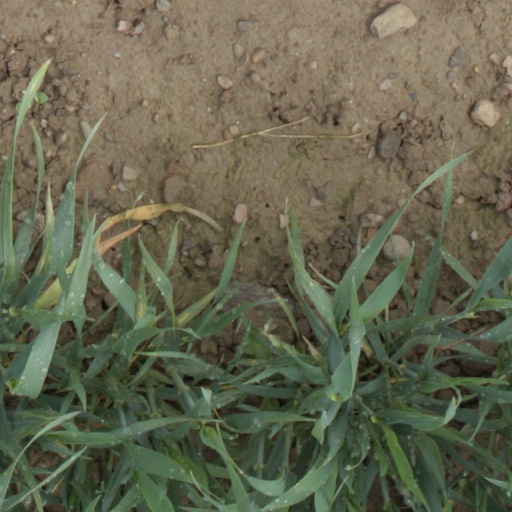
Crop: wheat